Mongolic peoples

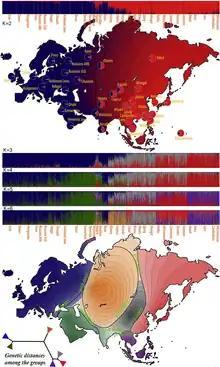
Genetic variation of Eurasian populations showing different frequency of West- and East-Eurasian components.

Genetic studies on Mongolic populations found them to be "well-fitted by a three-way admixture" of Ancient Northeast Asian-like (ANA) ancestry, with variable amounts of Yellow River Farmer-like, and Western Steppe Herders ancestries. Mongols of Inner Mongolia were found to display genetic continuity with "Late Medieval Mongol" samples, and can be modeled as 46% Ancient Northeast Asian, 44% Yellow River Farmer, and 10% West Eurasian (Andronovo-like). Mongol Empire period samples carried between 55–64% Ancient Northeast Asian ancestry, 21–27% Yellow River Farmer-like sources, and 15–18% Western Steppe Herder (Sarmatian or Alan-like) sources.